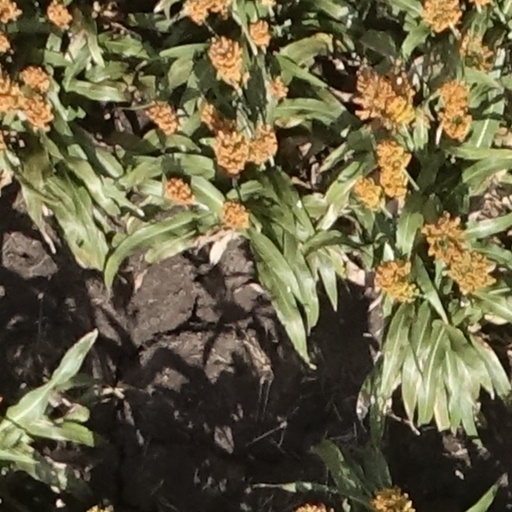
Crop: sorghum